Femunden

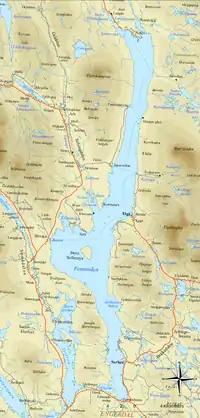
Map of Femund

The lake holds about of water and reaches a maximum depth of . The surface of the lake sits about above sea level.